San Giorgio ai Tedeschi

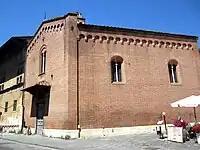
View of the church

San Giorgio ai Tedeschi is a Roman Catholic church located in the centre of Pisa, Italy.